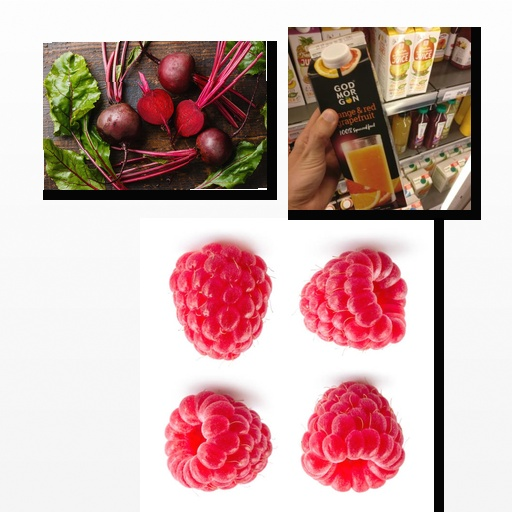
Food items: orange_red_grapefruit_juice, beetroot, raspberry